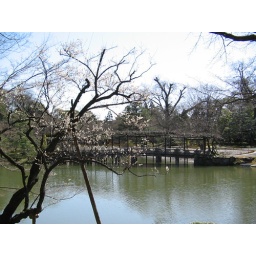
part of large lake in sento castle